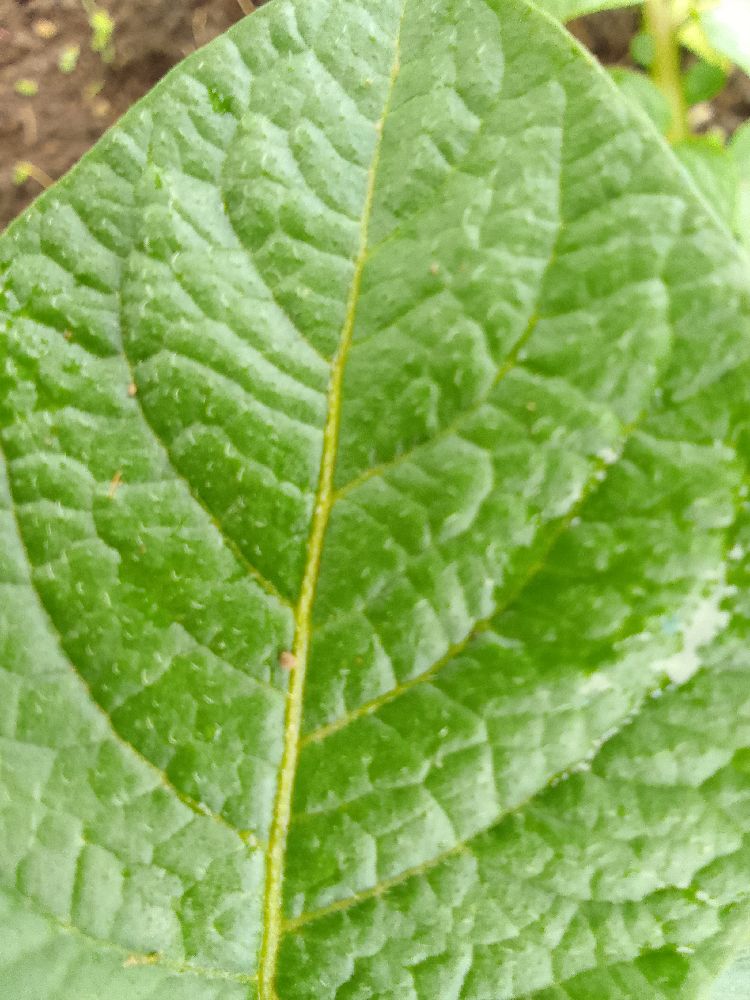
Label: Healthy